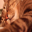
Label: cat